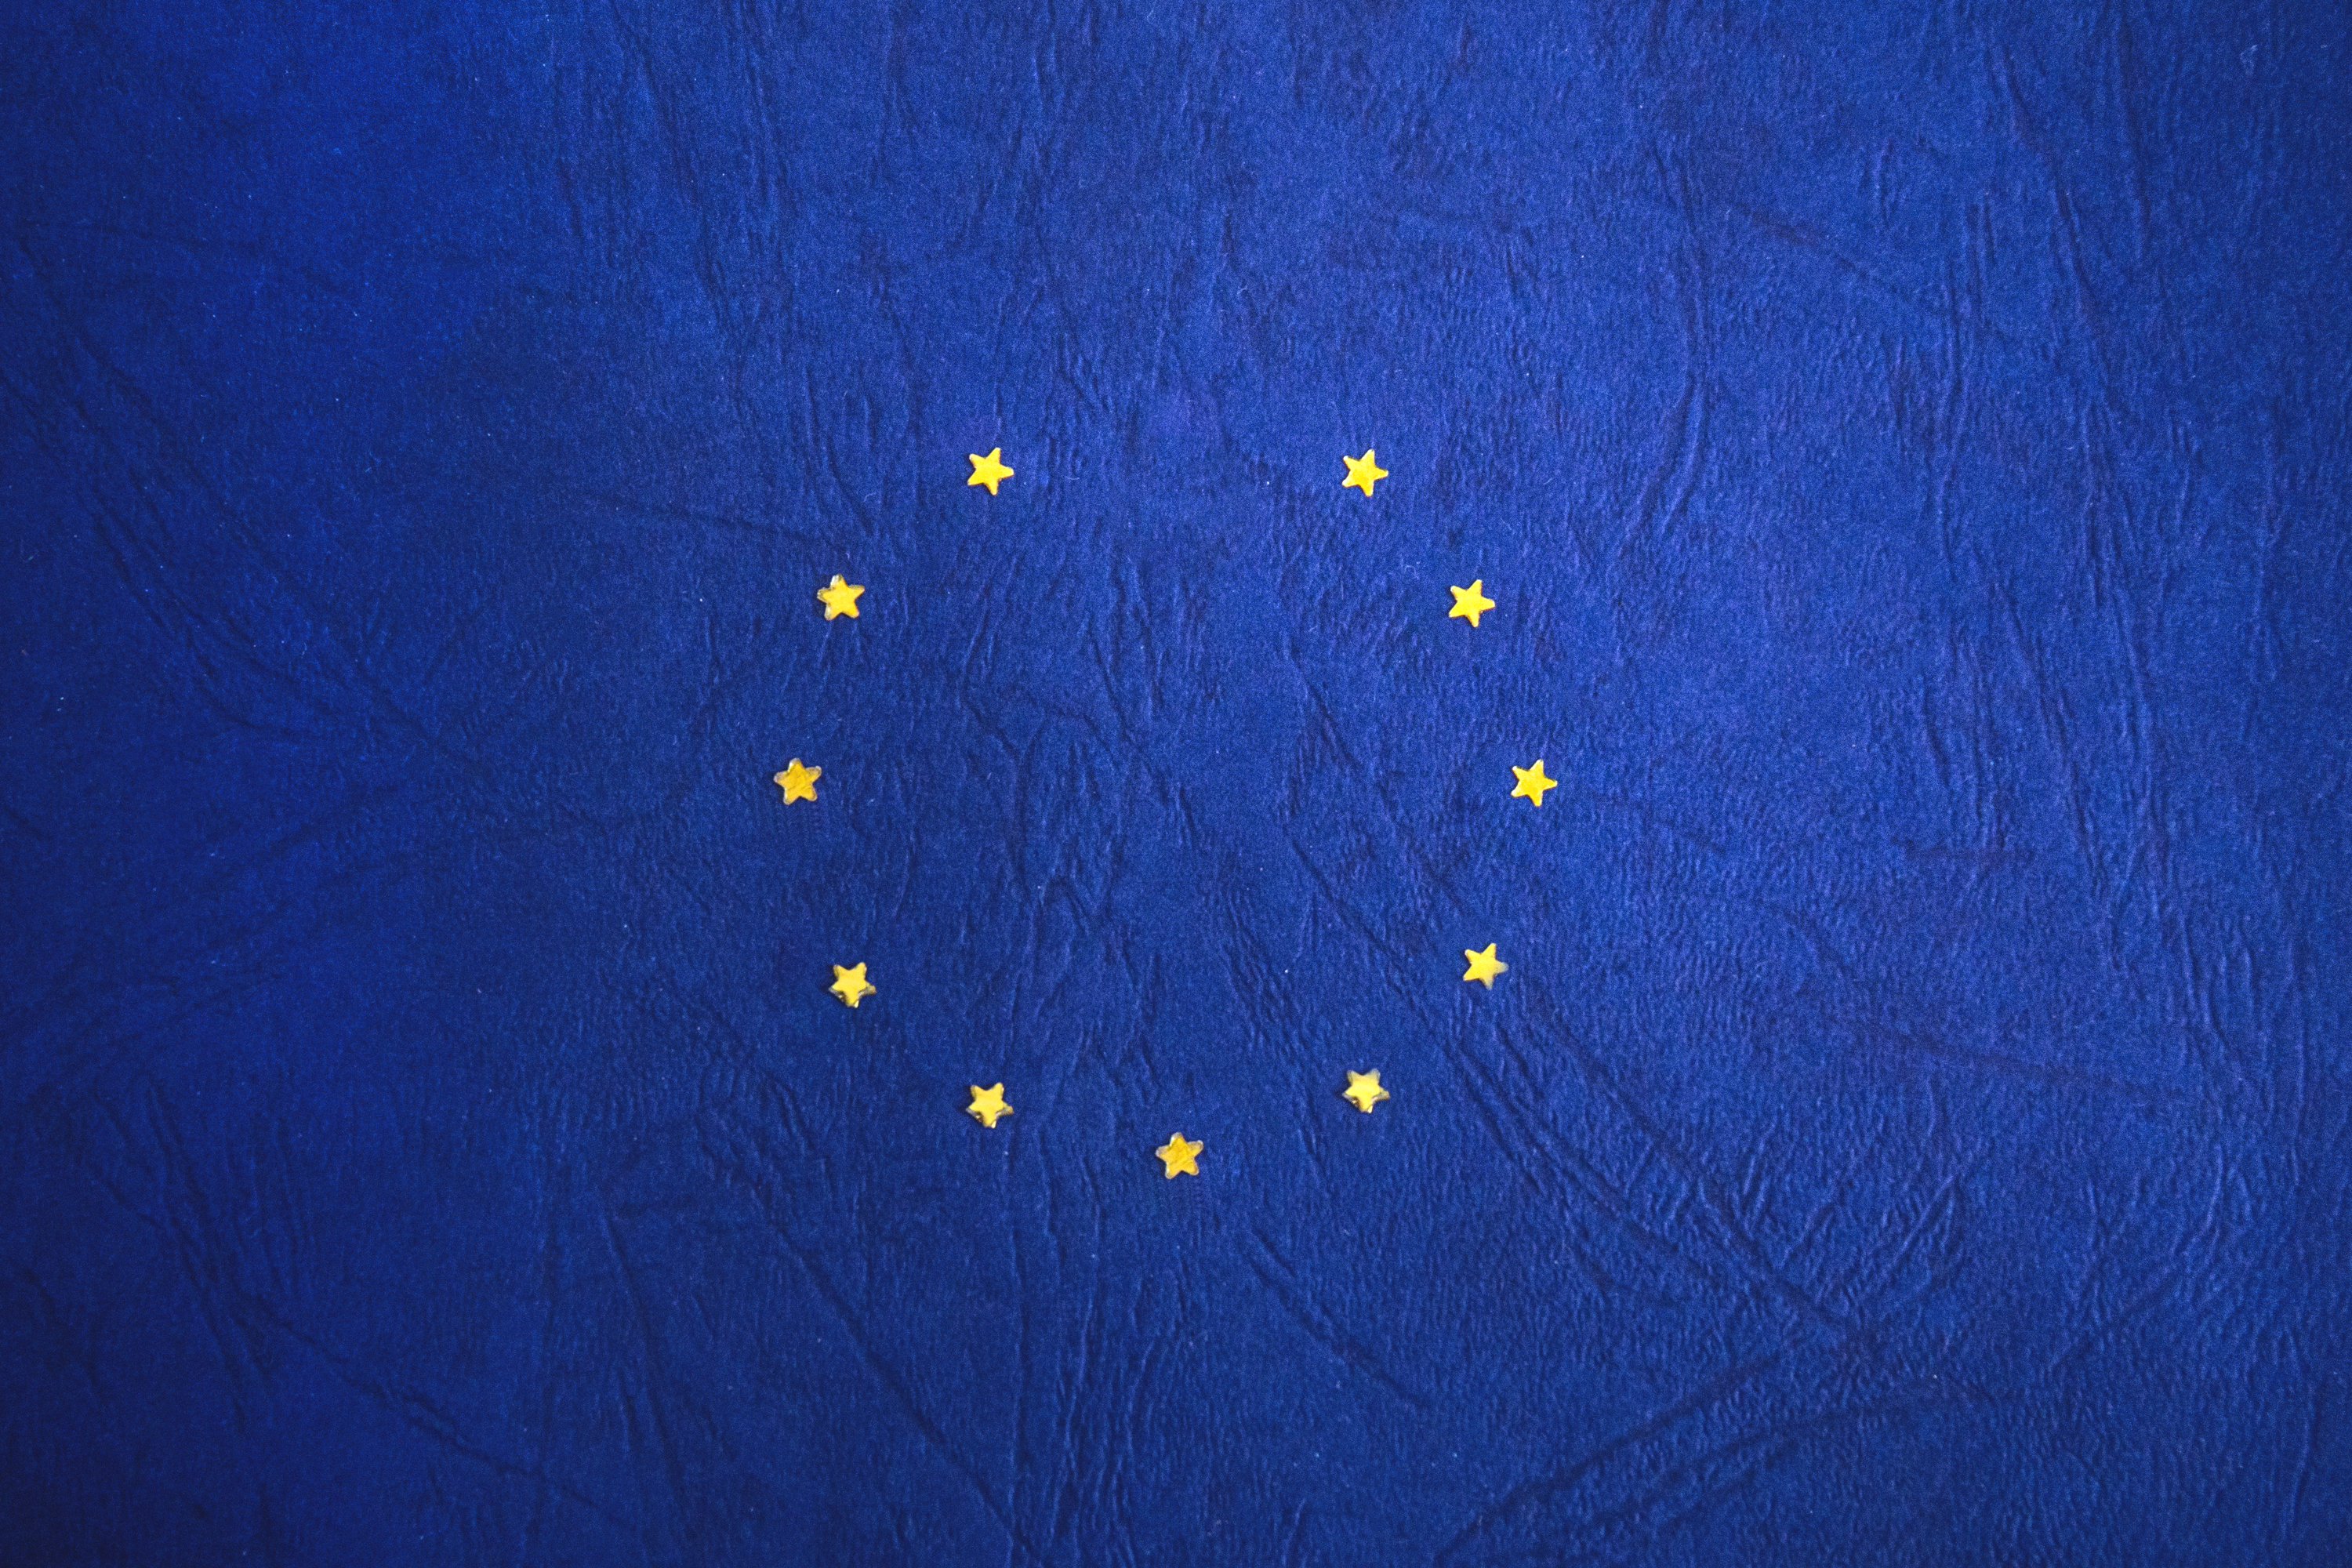
sky, texture, europe, line, flag, blue, circle, stars, brexit, eu, shape, screenshot, european union, computer wallpaper, european flag